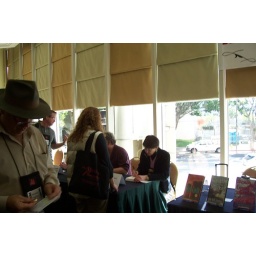
Elizabeth Sims signs books for fans at Left Coast Crime 2010: Booked in L.A. 2010